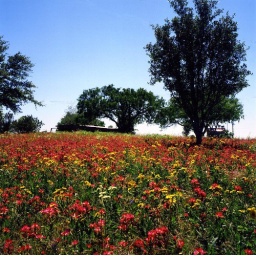
A field of wild flowers shot in April '07. Yashica-Mat